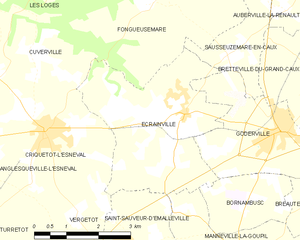
Carte des communes françaises Écrainville
Écrainville est une commune française située dans le département de la Seine-Maritime en région Normandie.